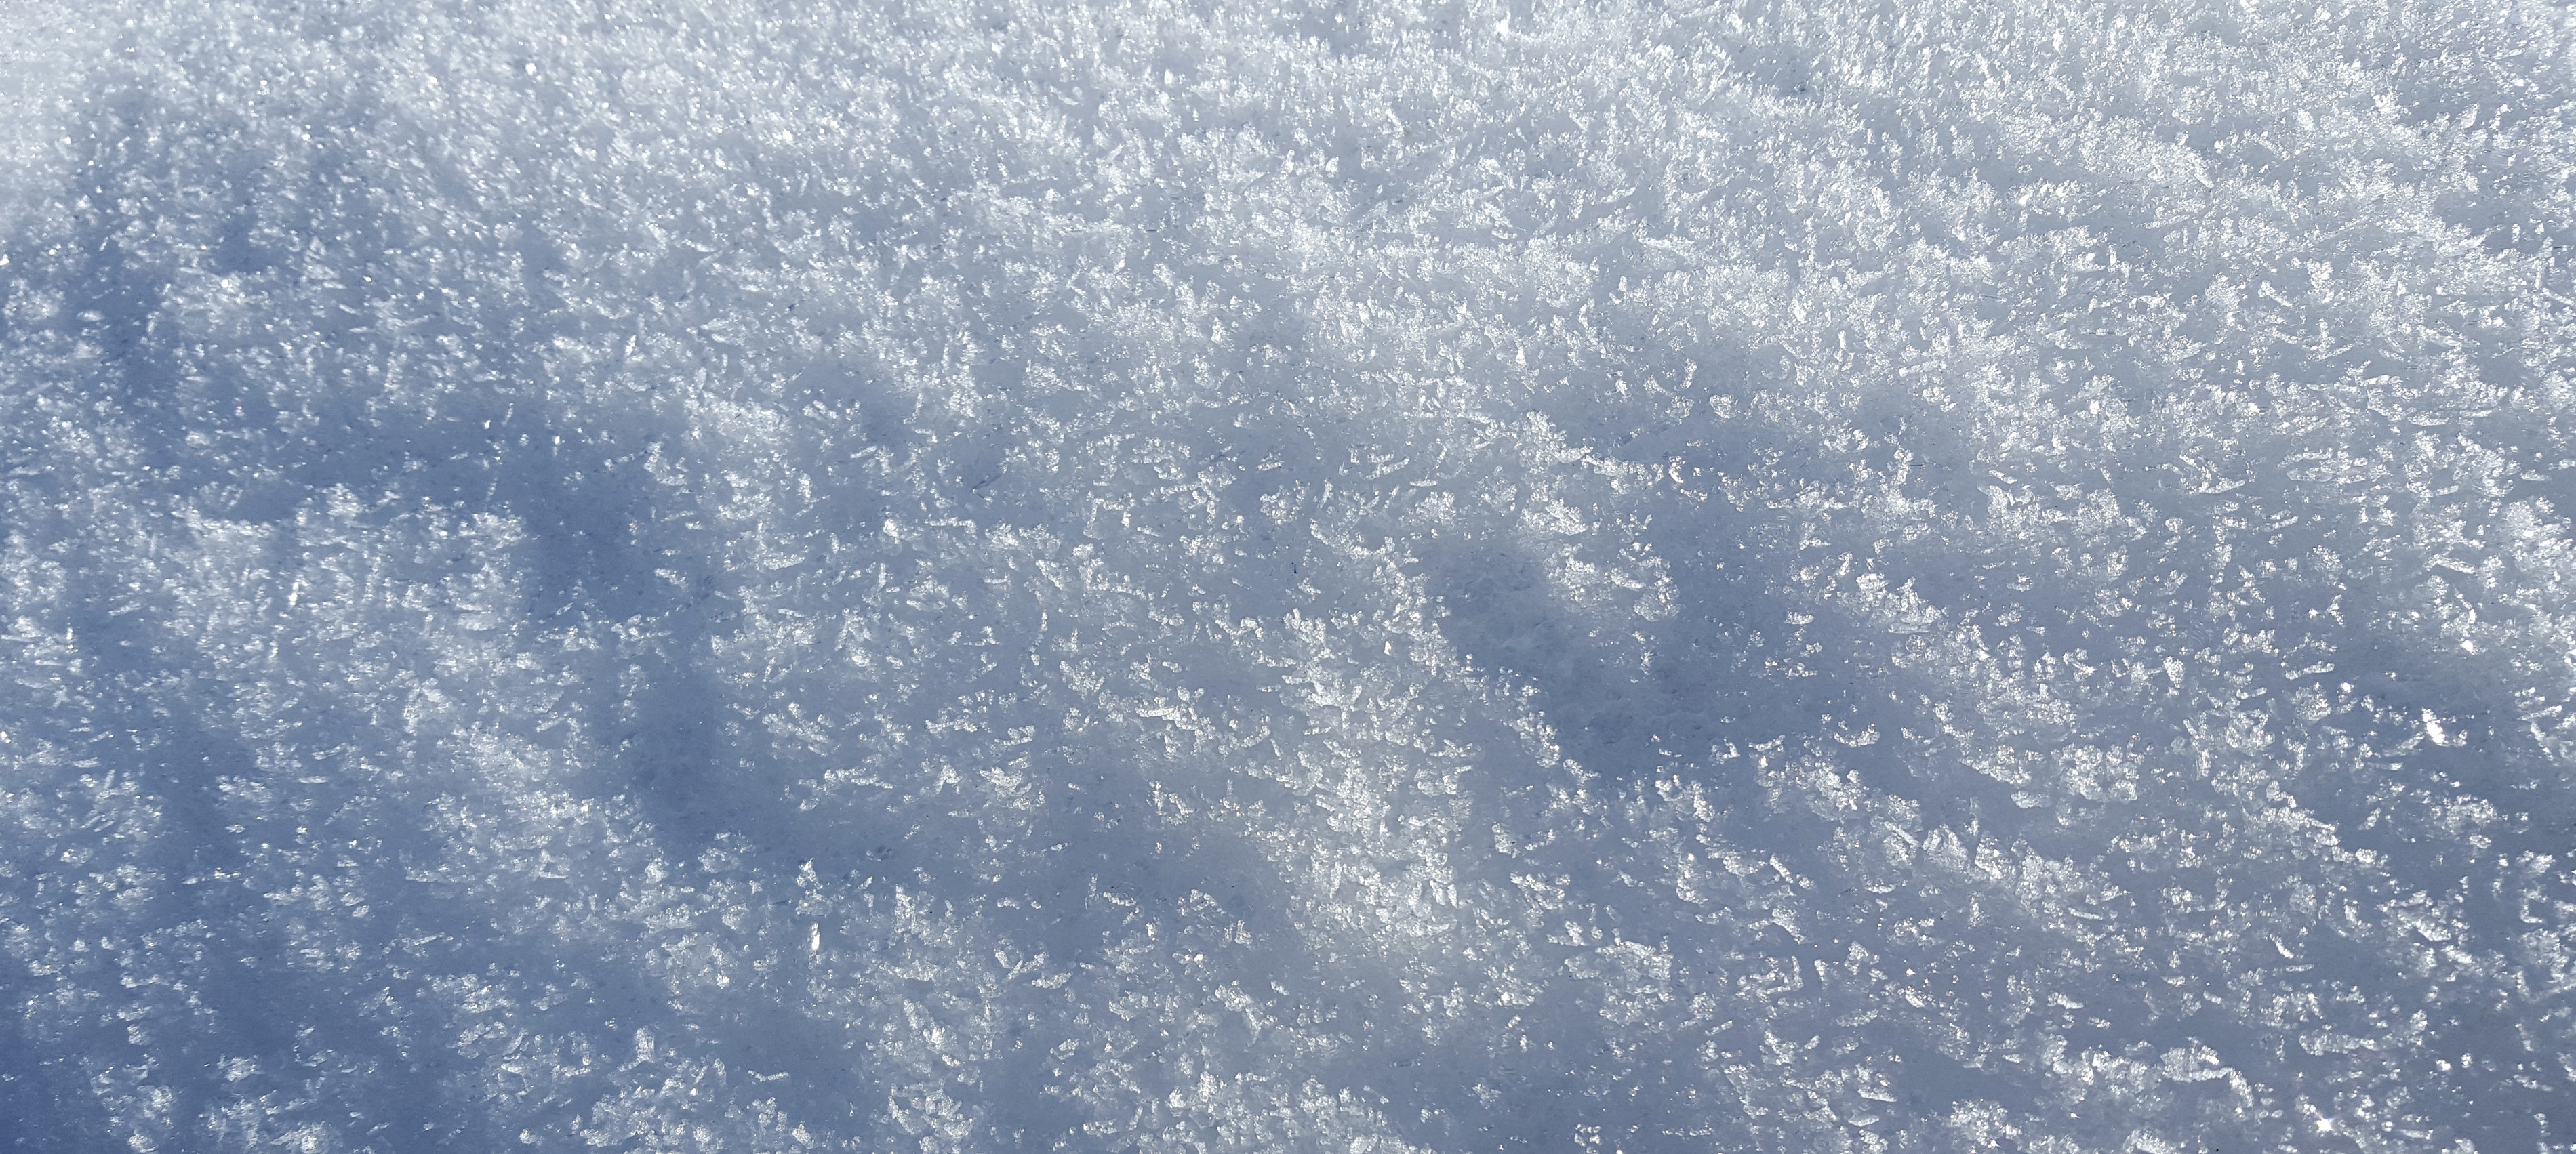
snow, cold, winter, sky, white, sunlight, frost, atmosphere, ice, weather, fresh, freeze, blue, season, background, cool, icy, sparkling, blizzard, icicle, crystal, crisp, slippery, freezing, winter scene, snow crystal, atmosphere of earth, geological phenomenon